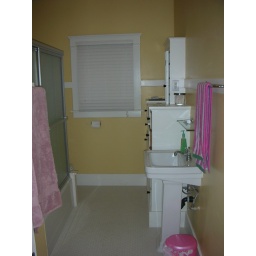
Sadly, it was the only unit in the building that had the tub remodled.